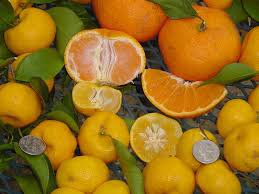
Label: Orange